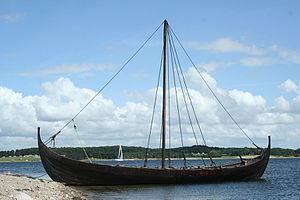
Le Kraka Fyr est le nom donné à une réplique du bateau viking exposé au musée des navires vikings de Roskilde sous le nom de Skuldelev 6, probablement un petit navire de pêche reconverti au transport.